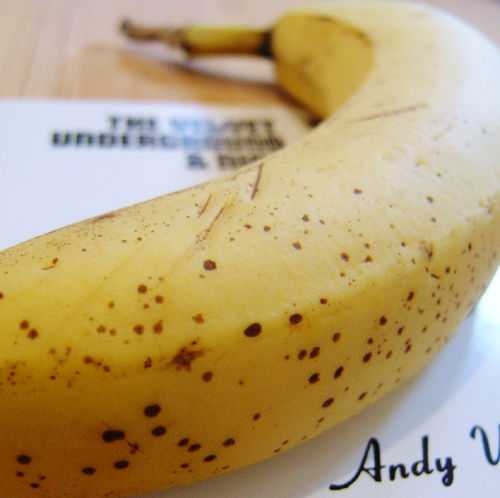
Label: Banana